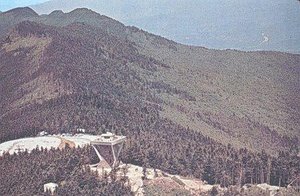
Mount Mitchell
Mount Mitchell
Mount Mitchell er det højeste bjerg i Appalacherne og ligger i delstaten North Carolina i det sydøstlige USA. Med en højde på 2.037 meter er bjerget det højeste i det østlige Nordamerika, bortset fra øbjergtoppe. Indtil Texas blev en del af USA i 1845, var bjerget det højeste i landet. Bjerget ligger i nærheden af Burnsville i Yancey County i bjergkæden Black Mountain og ligger 53 km nordøst for Asheville. Bjerget ligger i Mount Mitchell State Park og er omgivet af skoven Pisgah National Forest.